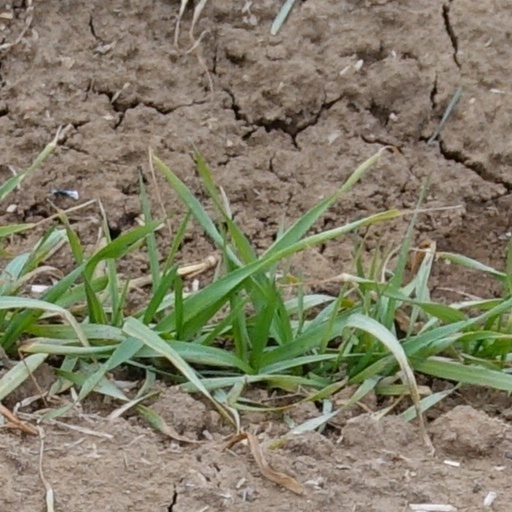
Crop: wheat